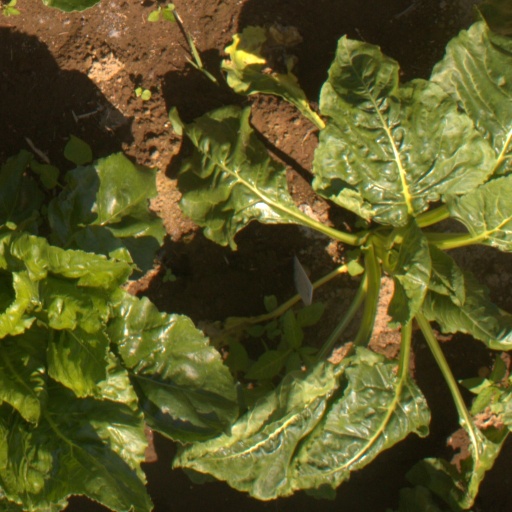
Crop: sugar beet